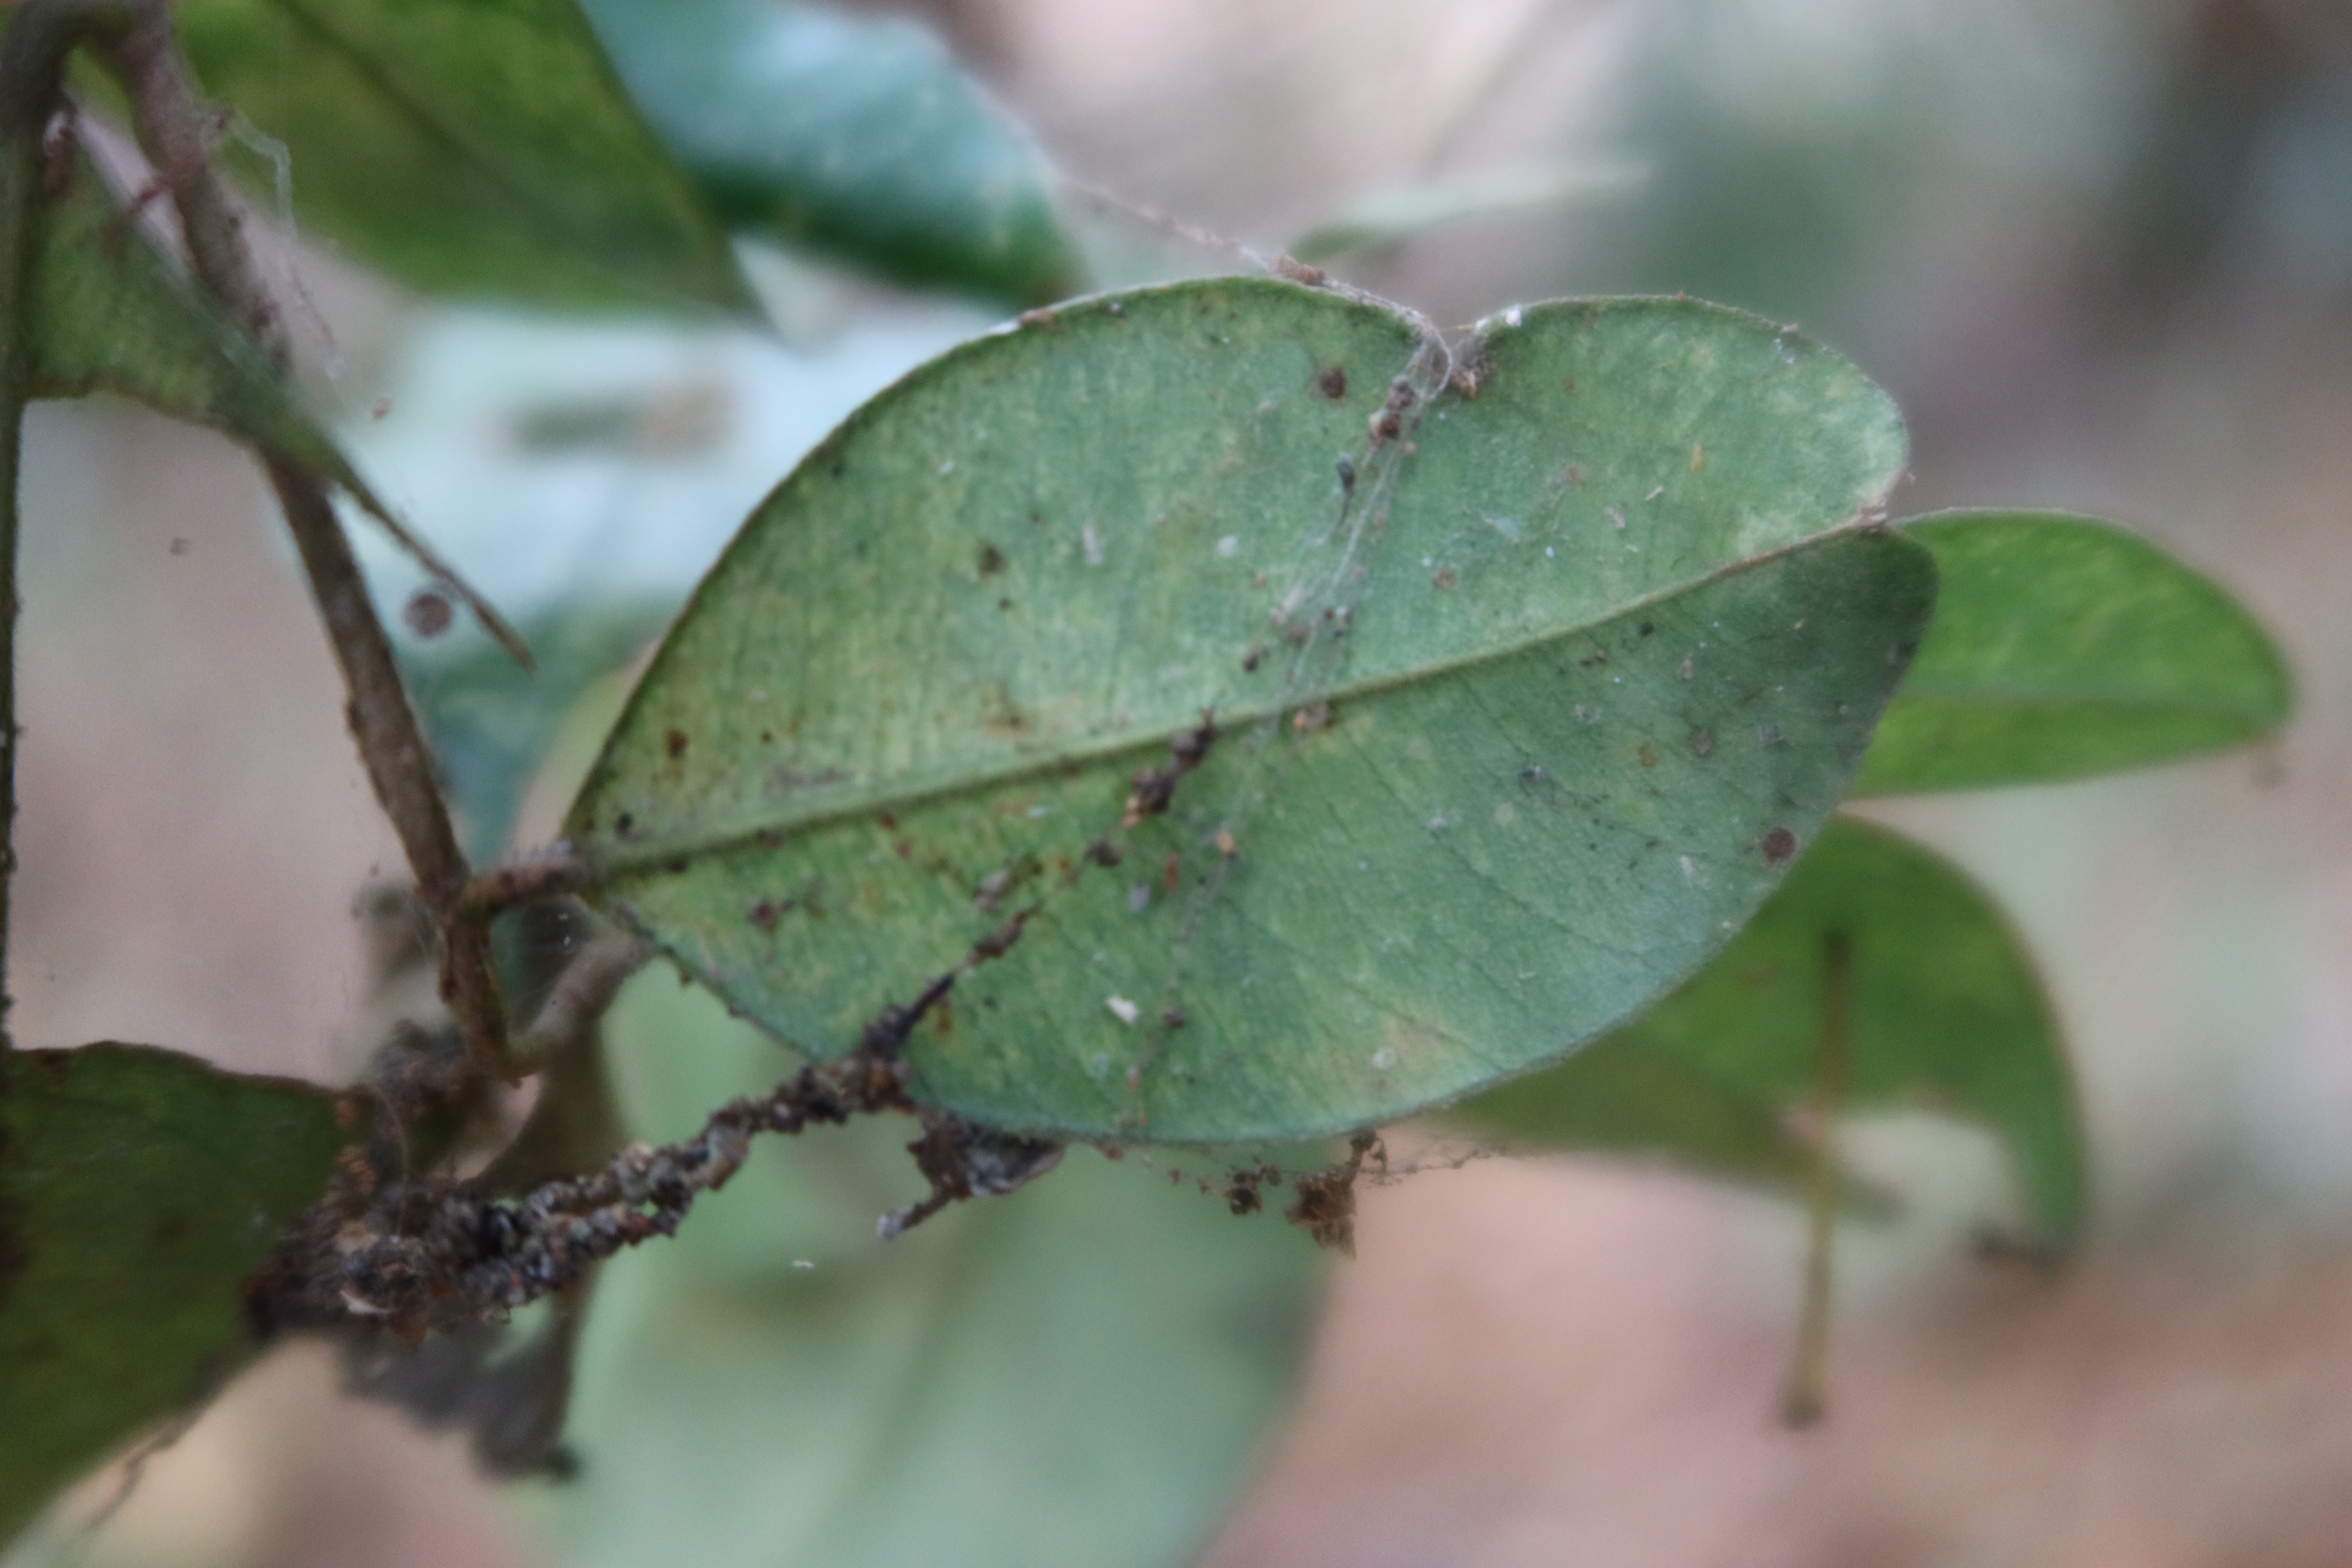
Label: Spiders